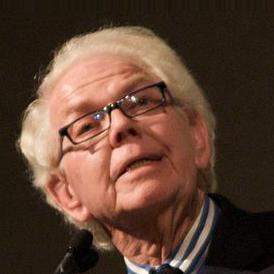
Age: 82